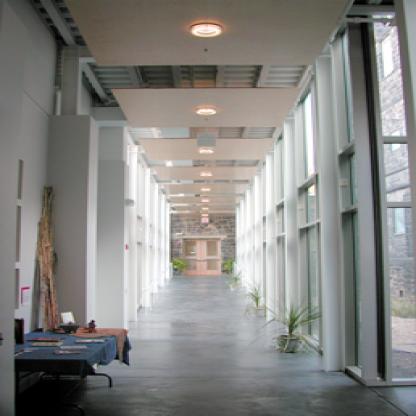
Scene: Indoor